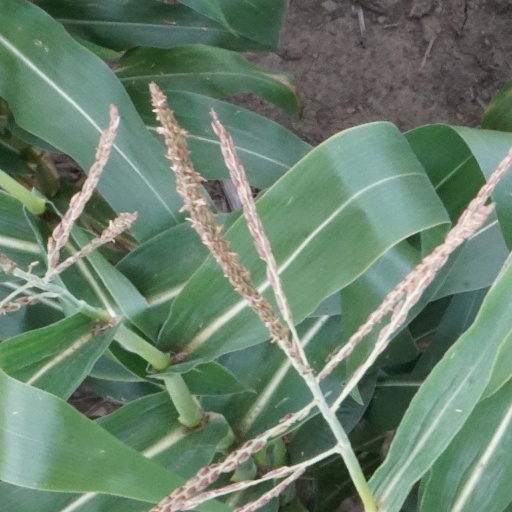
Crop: maize; corn